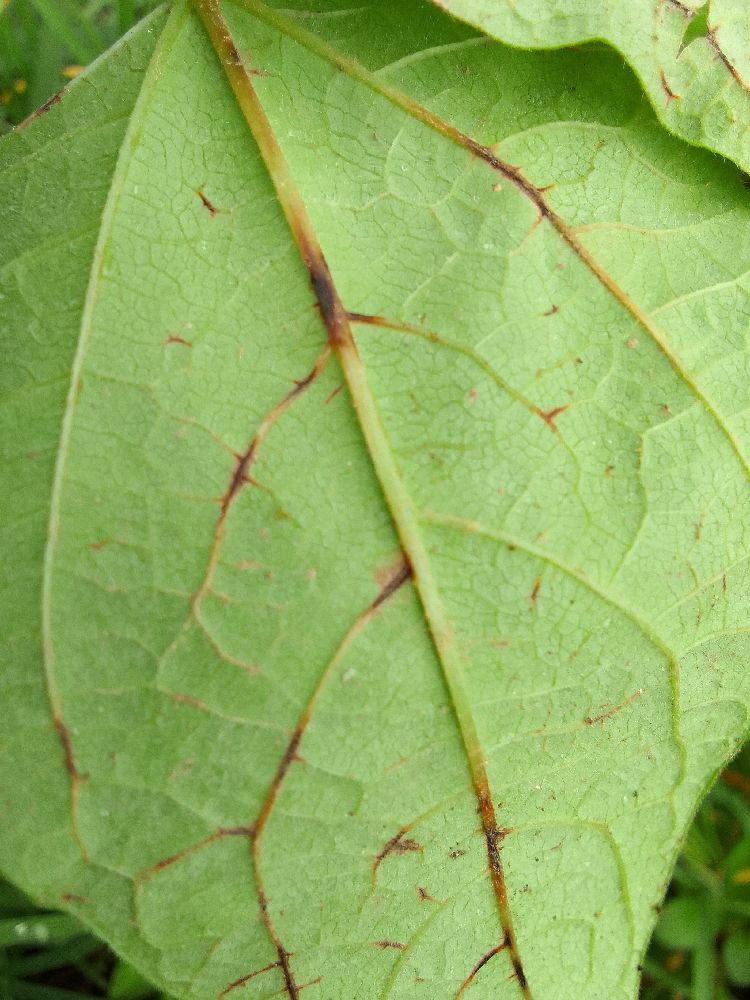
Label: anthracnose